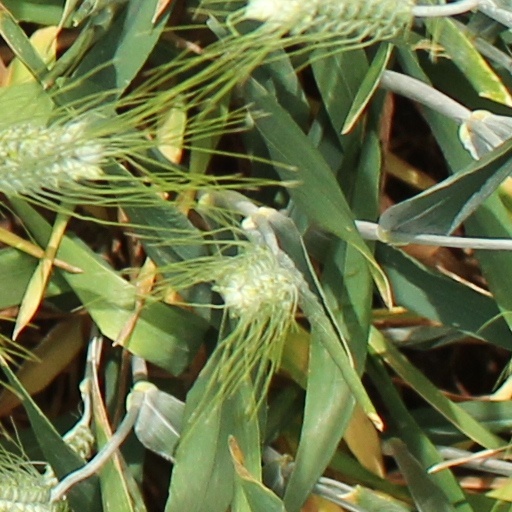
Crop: wheat